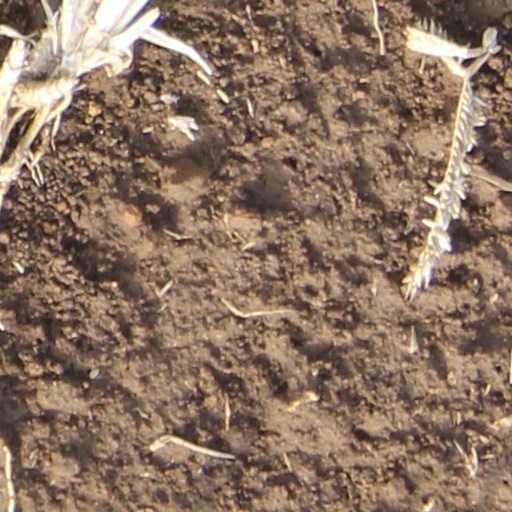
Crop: wheat